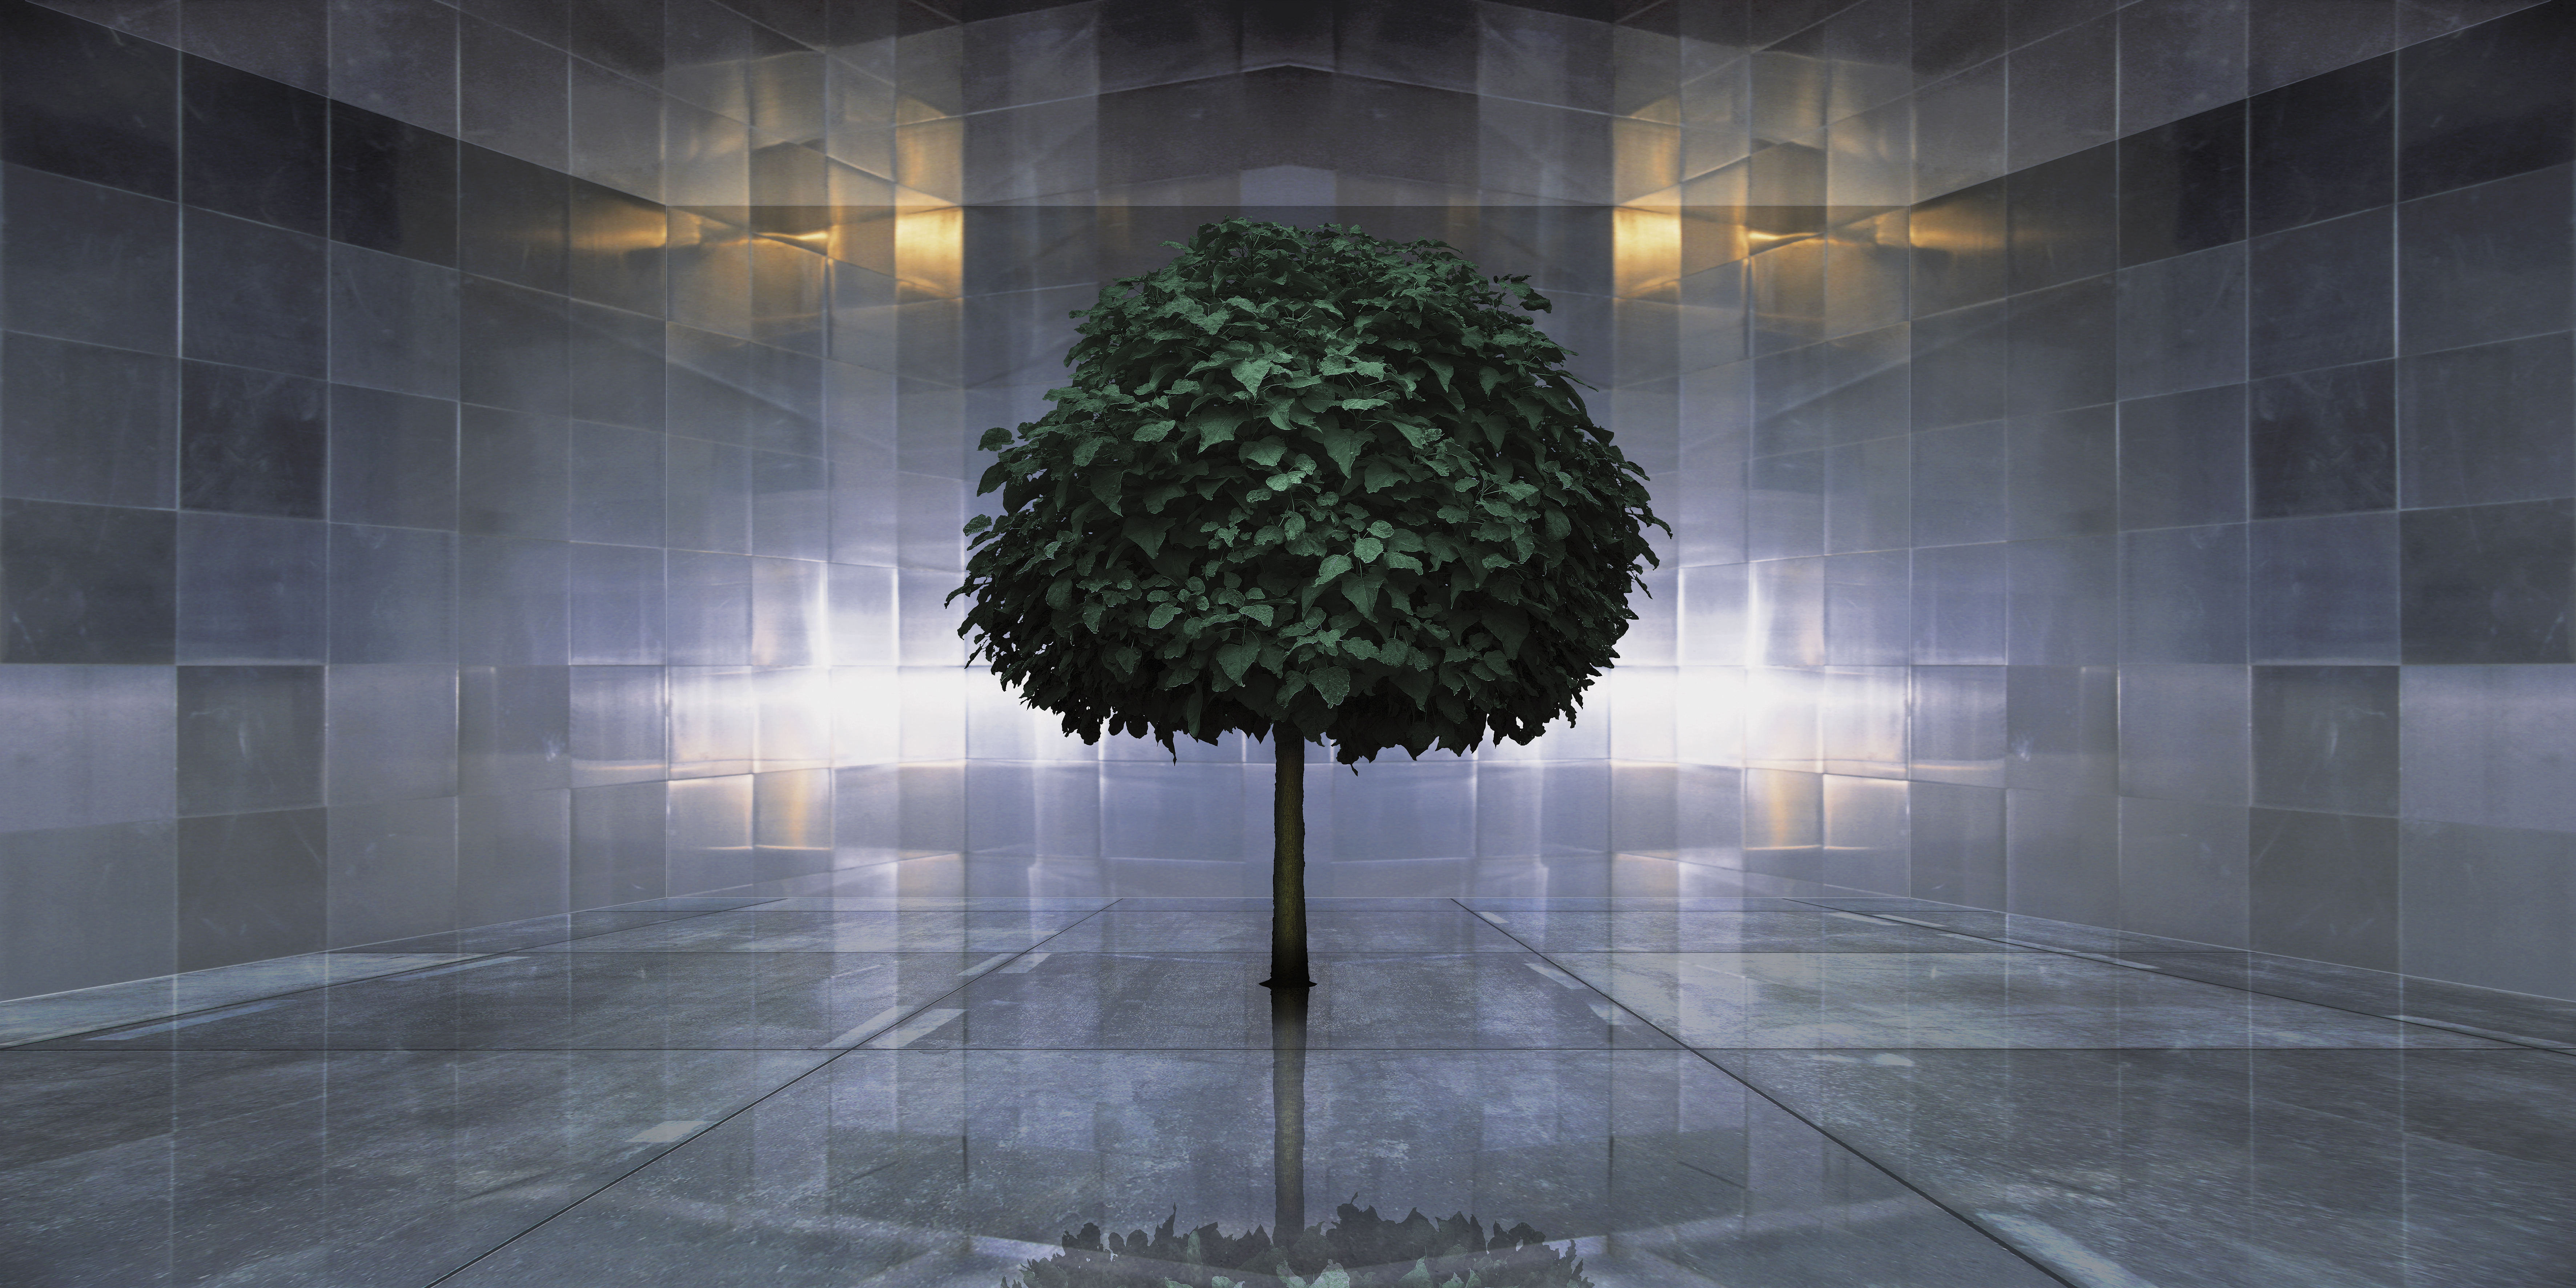
strange, nature, tree, green, metallic, mirror, perspective, light, woody plant, plant, Environmental art, architecture, night, symmetry, reflection, world, sphere, space, art, Transparent material